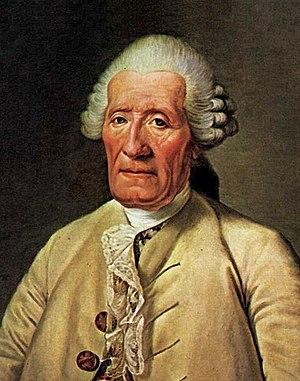
Jacques Vaucanson, ou Jacques de Vaucanson, né le 24 février 1709 à Grenoble et mort le 21 novembre 1782 à Paris, est un inventeur et mécanicien français. Il invente plusieurs automates dont le canard de Vaucanson.
Ils sont de Lyon ou ont marqué la ville de leur influence :